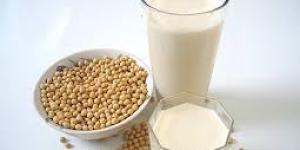
leche de soja